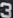
Number: 3